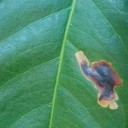
Label: Miner